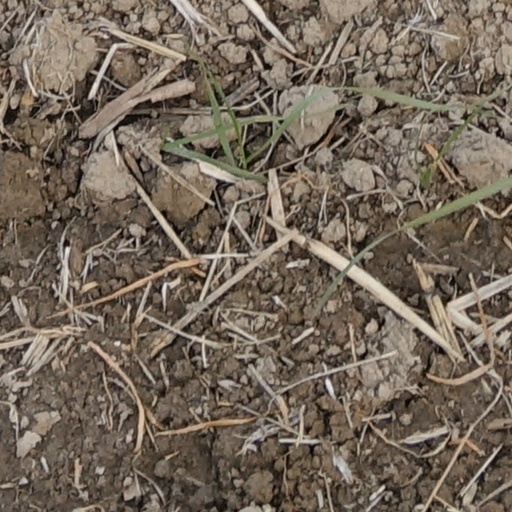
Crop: wheat